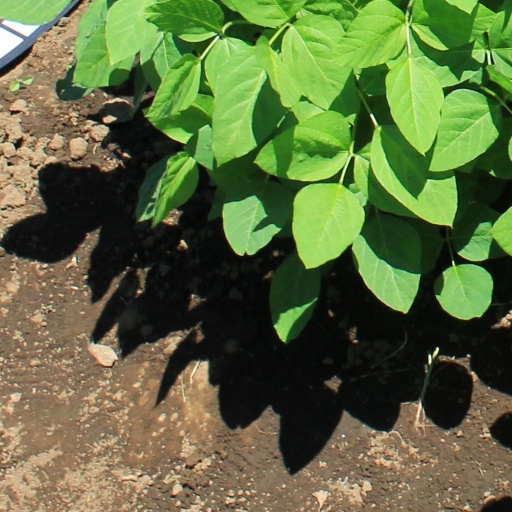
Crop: soybean